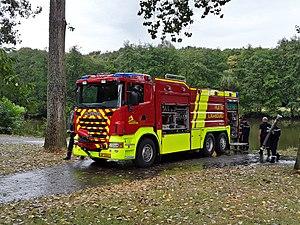
Le Corps grand-ducal d'incendie et de secours ou CGDIS est depuis le 1ᵉʳ juillet 2018 le corps des pompiers du Grand-duché de Luxembourg constitué à la base d'une loi du 27 mars 2018 portant organisation de la sécurité civile et création d'un corps grand-ducal d'incendie et de secours, par un regroupement de l'administration des services de secours, des services d'incendie et de sauvetage communaux, de la protection civile et des services d'incendie et de sauvetage de la ville de Luxembourg et de l'administration de la navigation aérienne, tous deux constitués de sapeurs-pompiers professionnels.